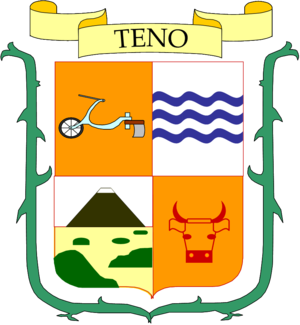
Chimbarongo est une ville et une commune du Chili faisant partie de la province de Curicó elle-même rattachée à la région du Maule. En 2012, sa population s'élevait à 28 228 habitants. La superficie de la commune est de 618 km².